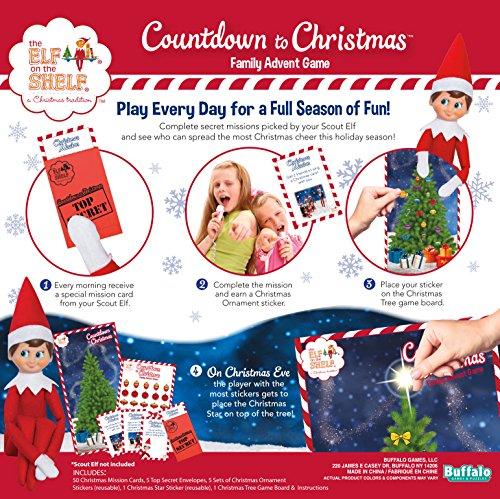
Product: Elf On The Shelf- Countdown to Christmas Family Advent Game
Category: Toys & Games | Games & Accessories | Board Games
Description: A family Advent game.
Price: $10.99
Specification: ProductDimensions:2.1x10.5x10.5inches|ItemWeight:1.3pounds|ShippingWeight:1.3pounds(Viewshippingratesandpolicies)|ASIN:B07D8BSTL9|Itemmodelnumber:147|Manufacturerrecommendedage:6yearsandup